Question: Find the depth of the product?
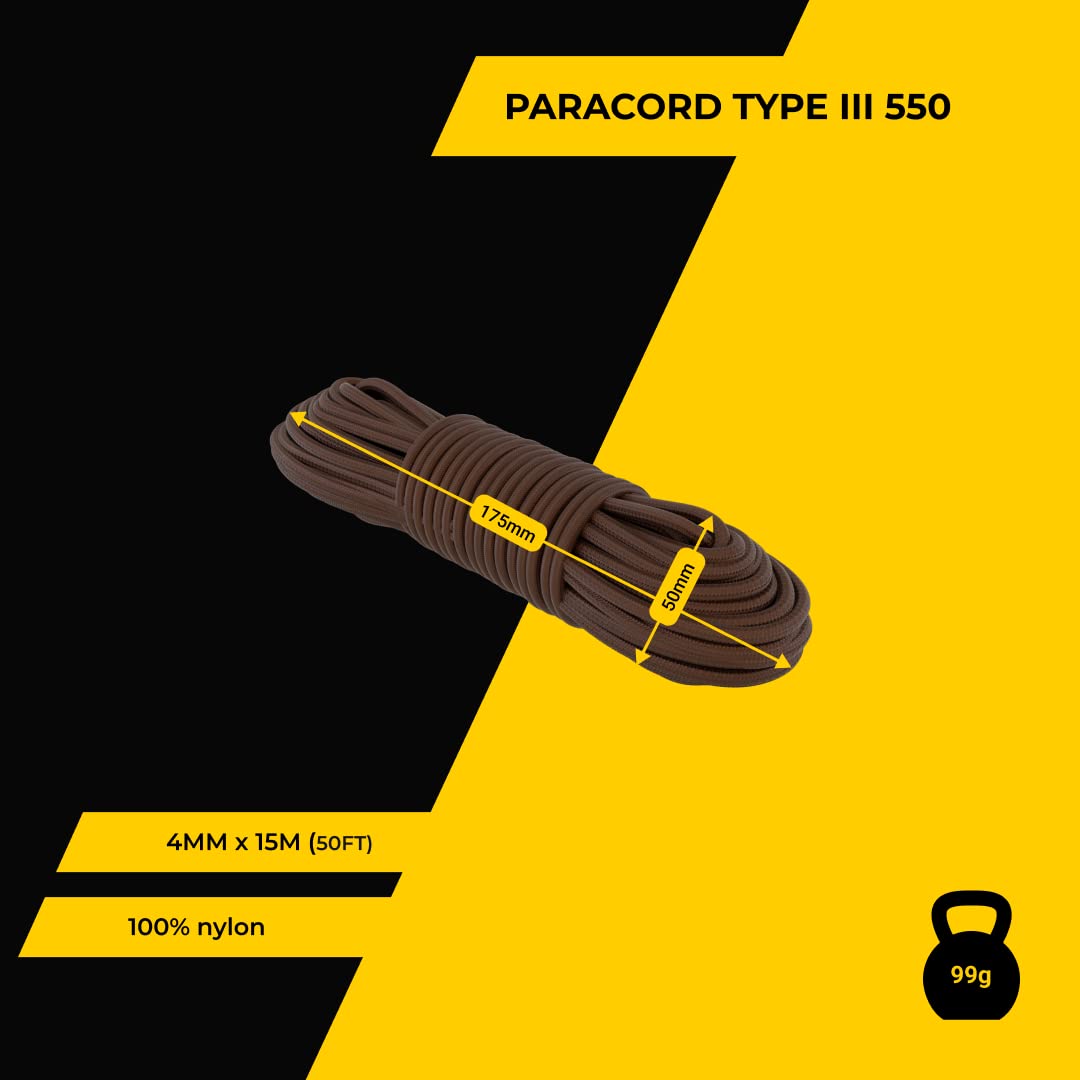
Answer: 50.0 foot